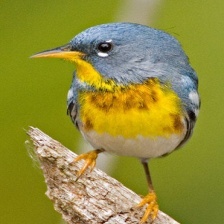
Species: NORTHERN PARULA
Scientific name: SETOPHAGA AMERICANA